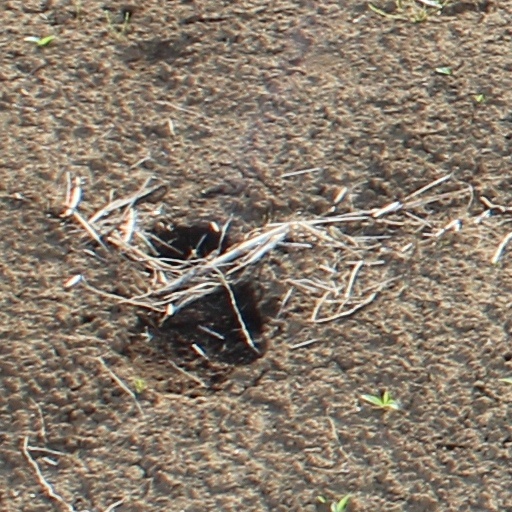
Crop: wheat